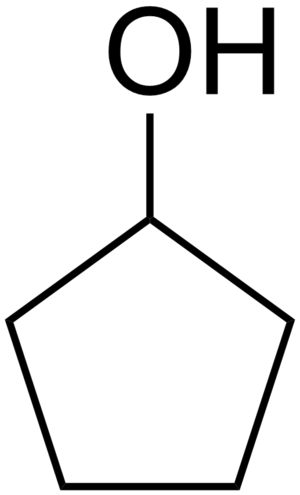
Le cyclopentanol est l'alcool cyclique du cyclopentane. Par déshydratation, il produit du cyclopentène.